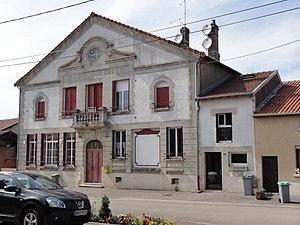
Rouvrois-sur-Othain est une commune française située dans le département de la Meuse, en région Grand Est.